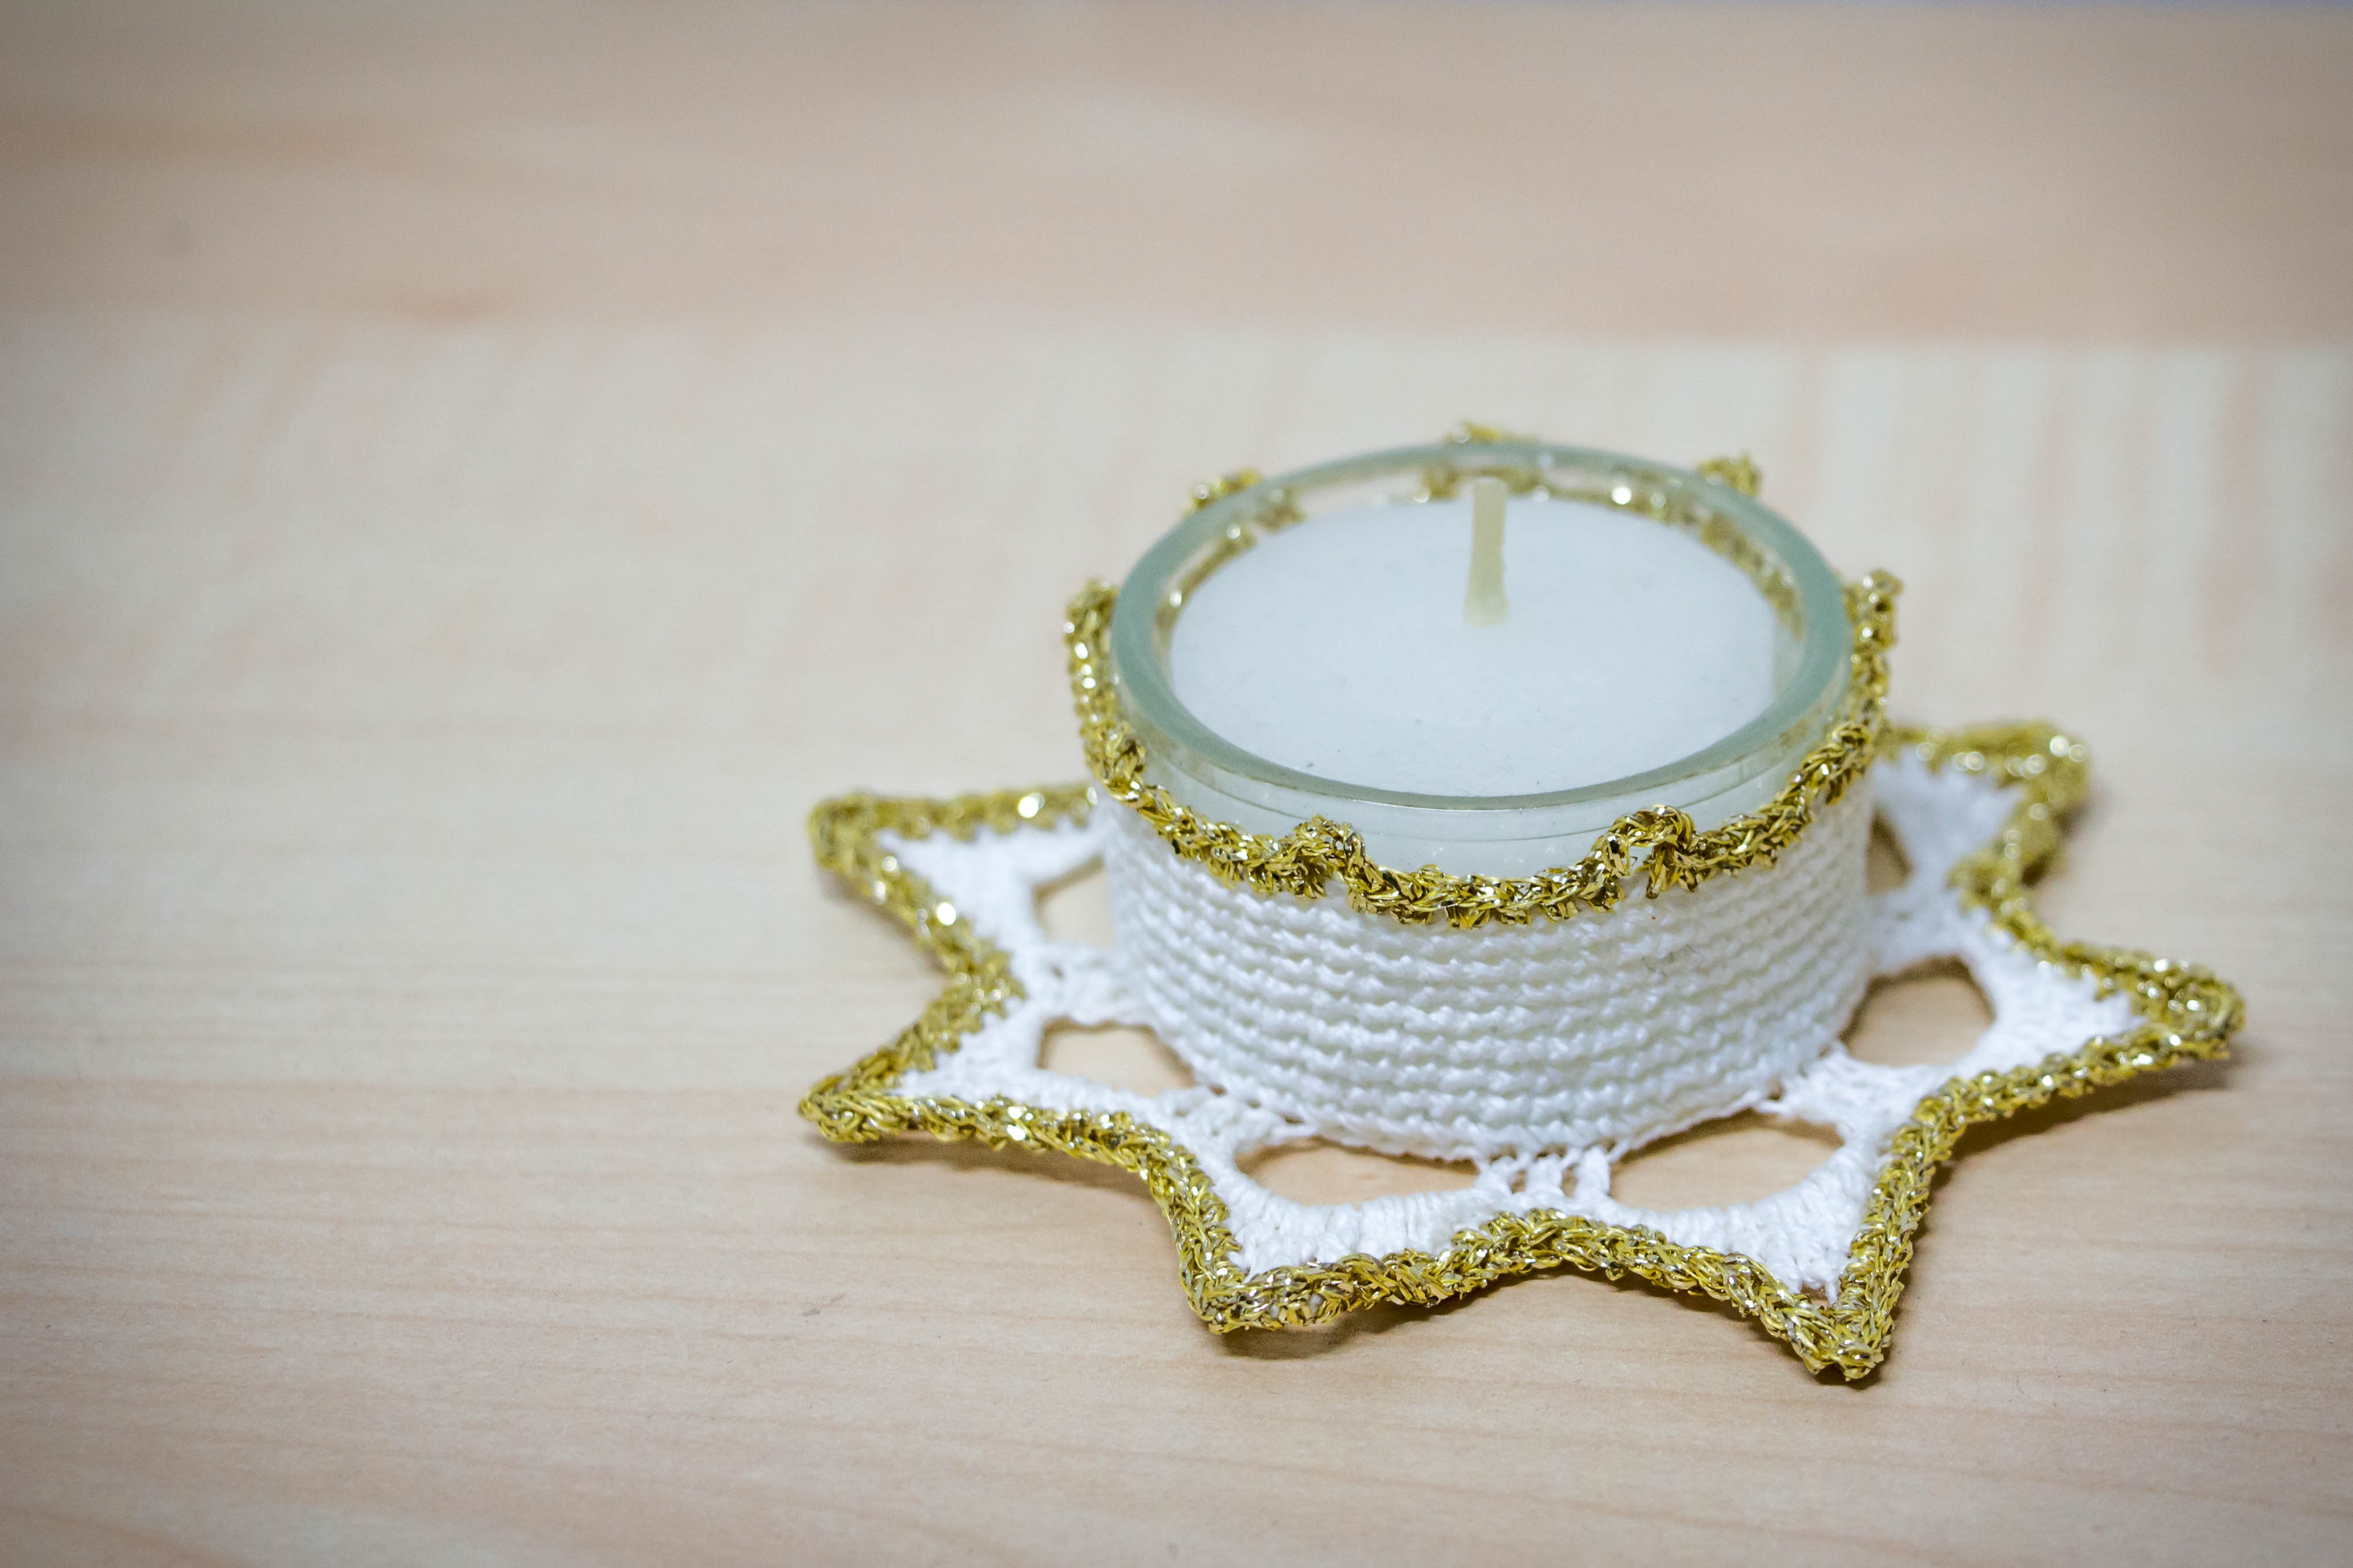
star, chain, pattern, green, candle, christmas, celebrate, necklace, advent, christmas time, jewellery, mood, tealight, christmas decorations, merry christmas, hand labor, feast of love, feast day, locket, fashion accessory